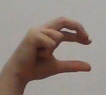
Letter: thal